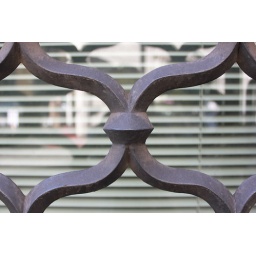
Fancy metal bars in front of an office window near the Spanish Steps.